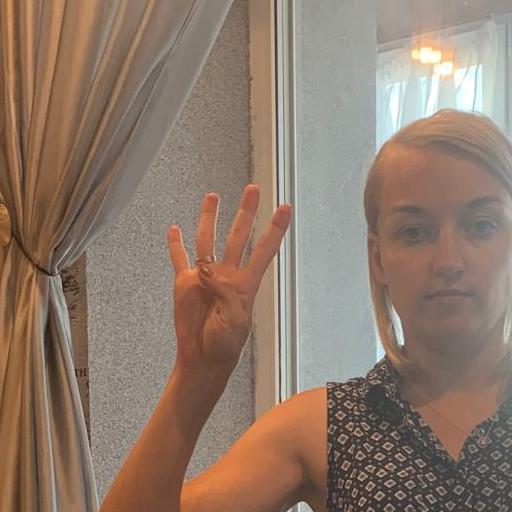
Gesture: four